Conservatoire de Grenoble

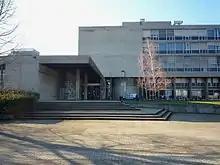

The Conservatoire de Grenoble, in French Conservatoire à rayonnement régional de Grenoble is a Chartered artistic institution controlled by the Ministry of Culture and Communication, represented by the Regional Directorate of cultural Affairs (DRAC). The conservatory is located at "6, Chemin de Gordes 38100 Grenoble", France. The institute offers three specialties, music, dance and drama.